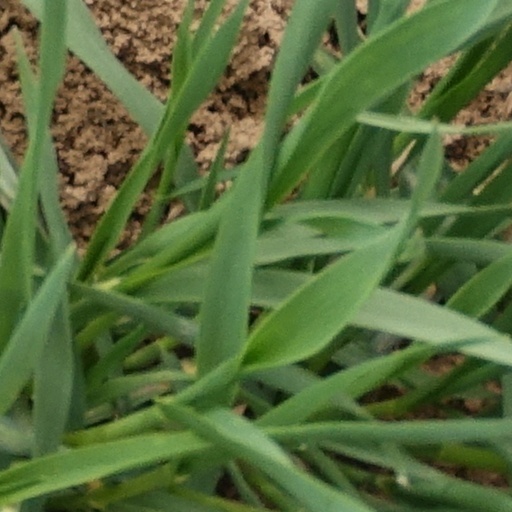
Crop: wheat